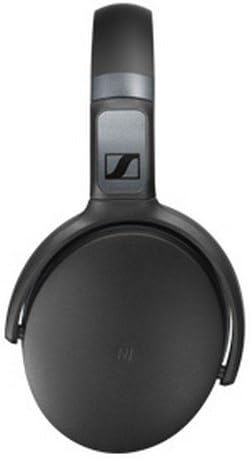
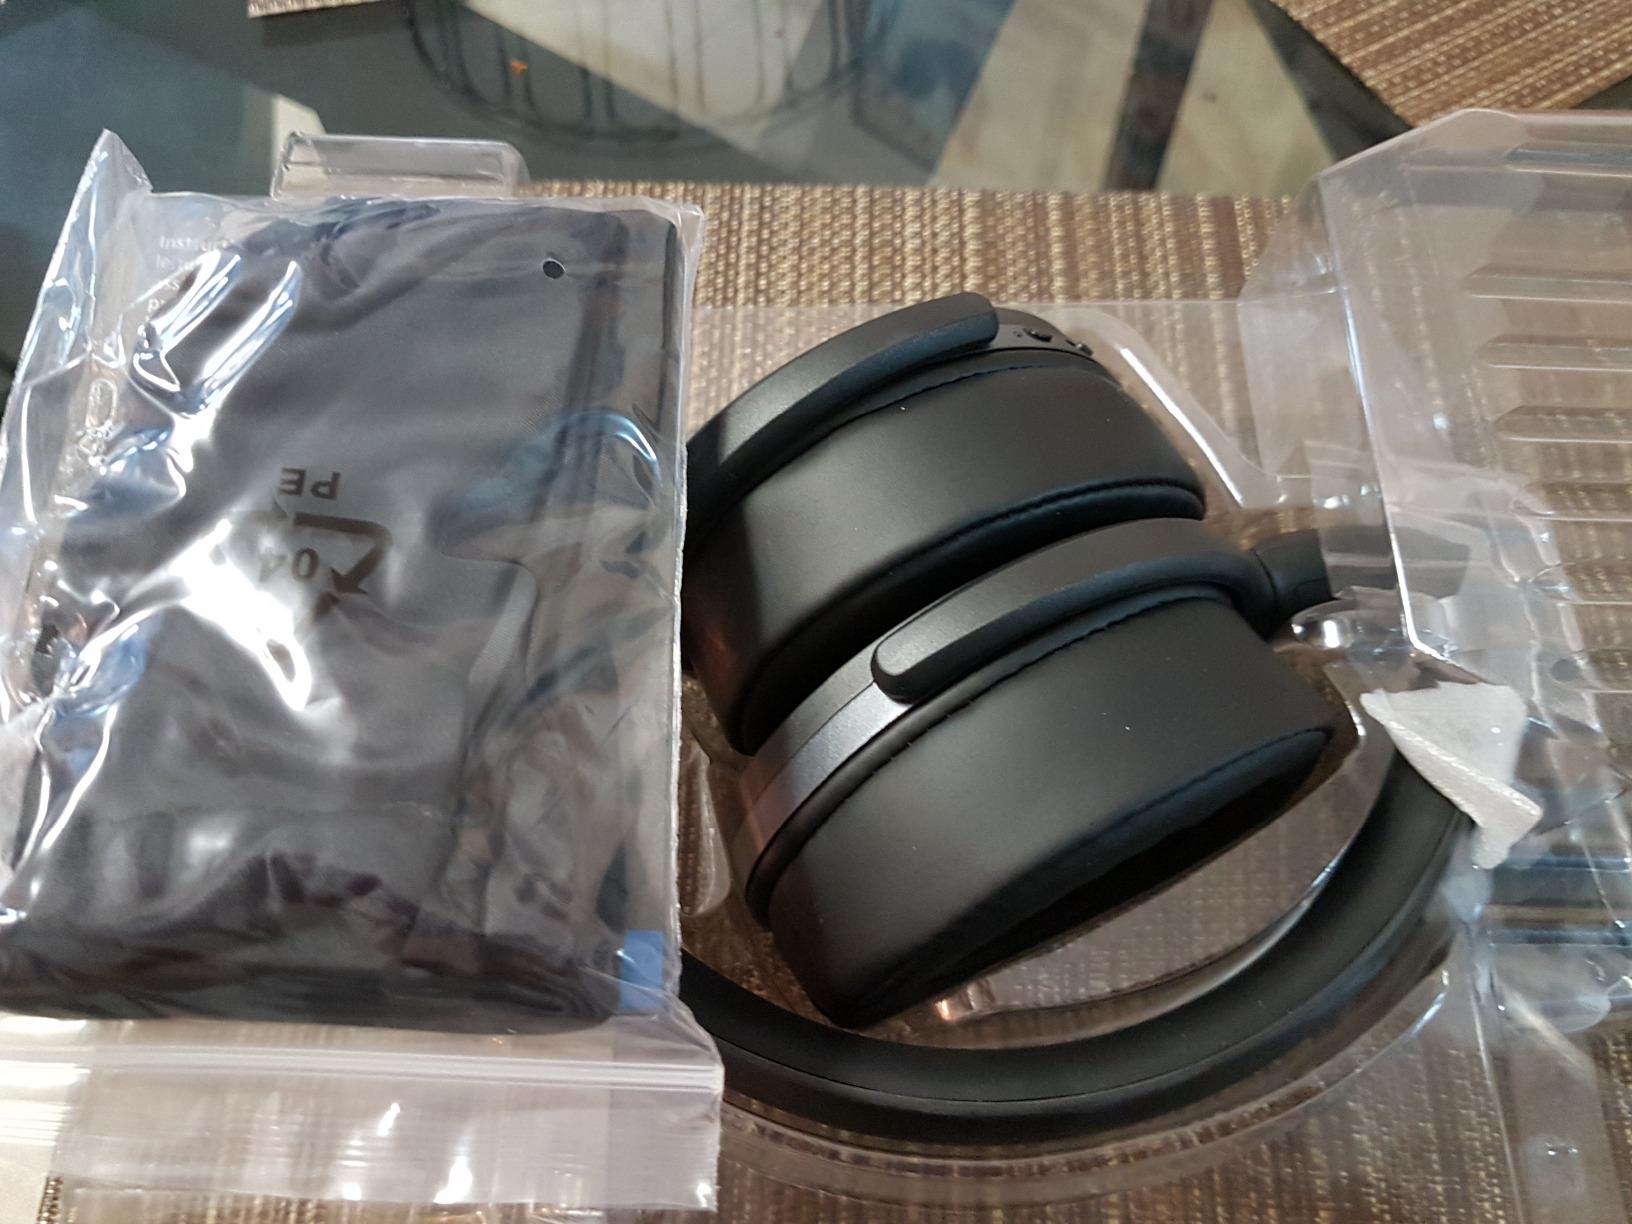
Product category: headphones
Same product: yes